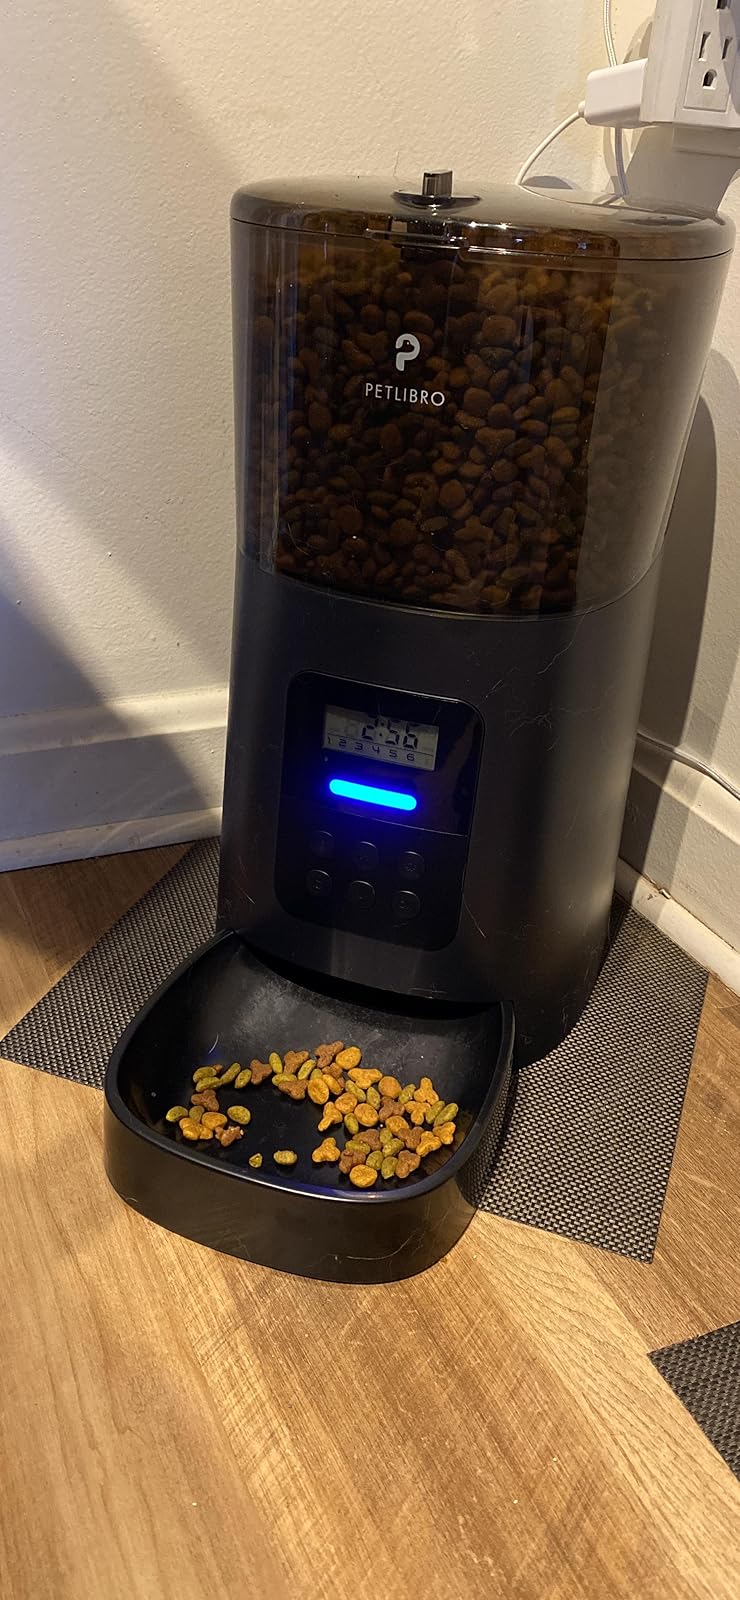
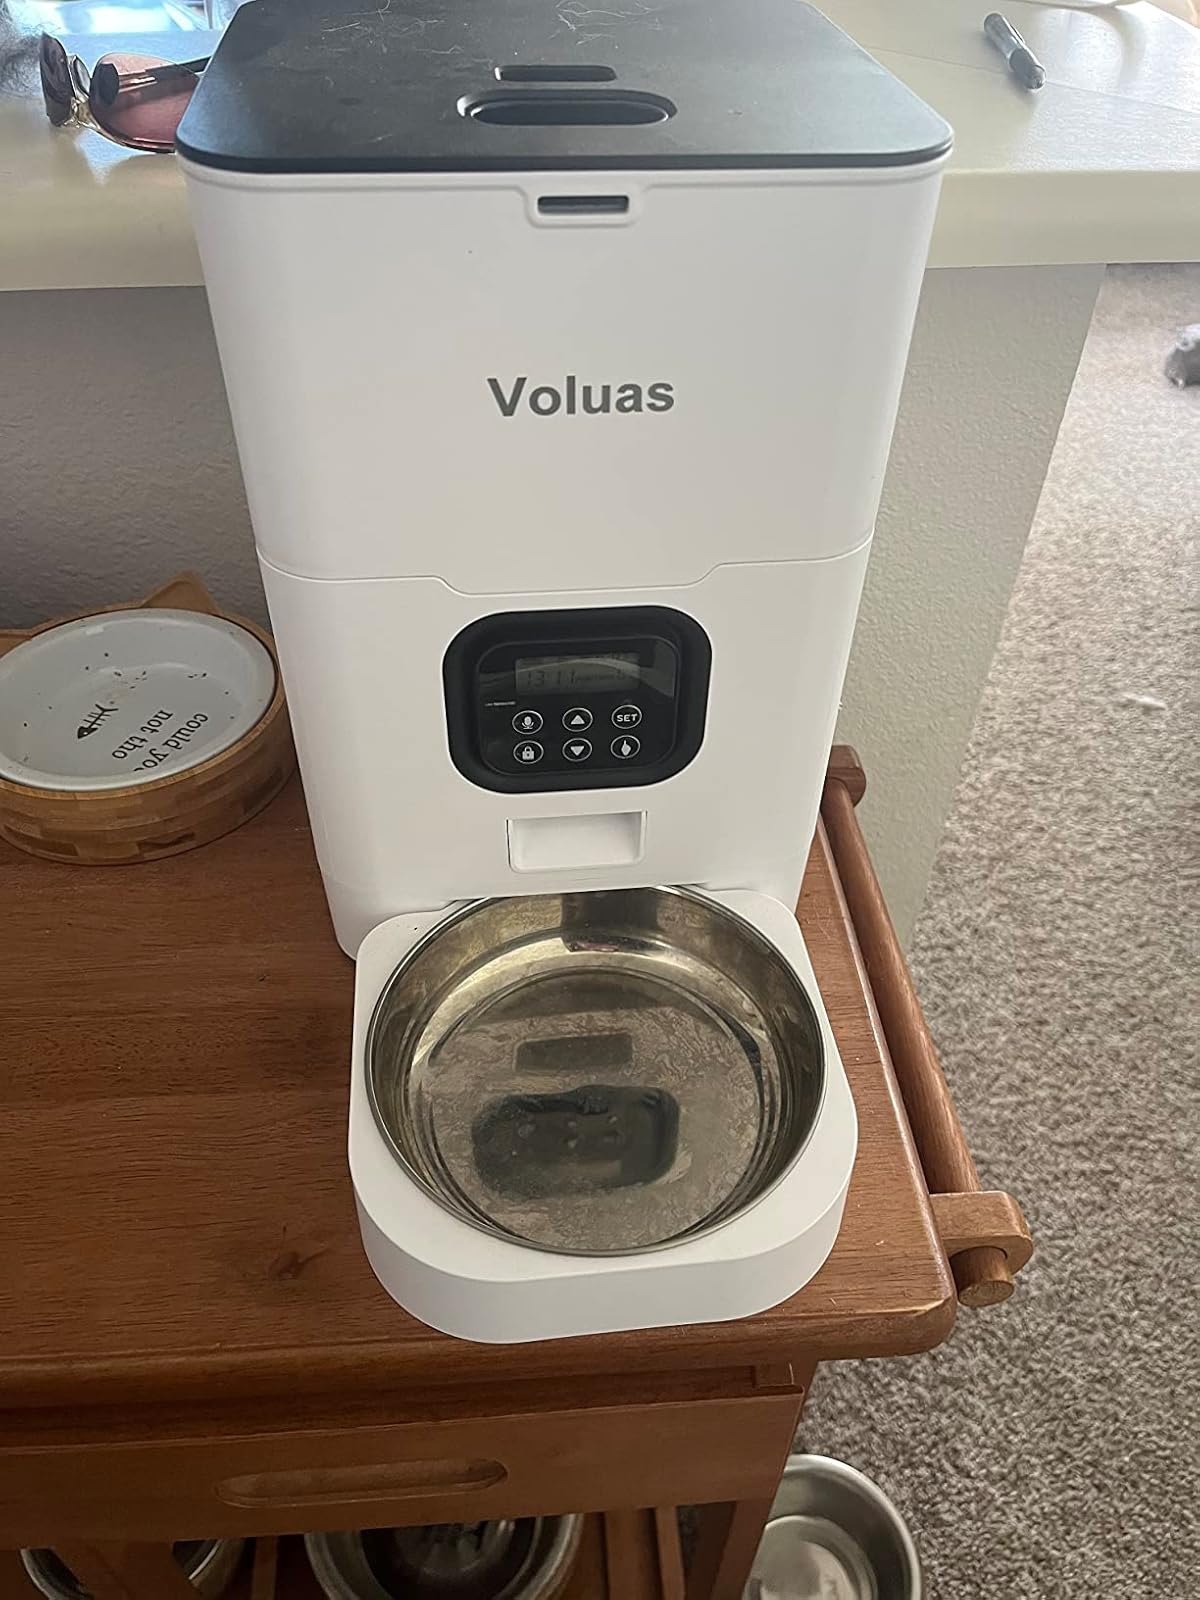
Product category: items_feeder
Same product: no